Derek White (racing driver)

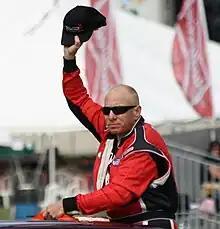
White at Road America in 2013

Derek White (born December 9, 1970) is a Canadian professional stock car racing driver. He competes part-time in the NASCAR Craftsman Truck Series, driving the No. 2 Ford F-150 for Reaume Brothers Racing, and the No. 69 Ford F-150 for MBM Motorsports, and part-time in the ARCA Menards Series, driving the No. 31 Toyota for Rise Motorsports. He has previously competed in the NASCAR Xfinity Series and the NASCAR Canadian Tire Series.